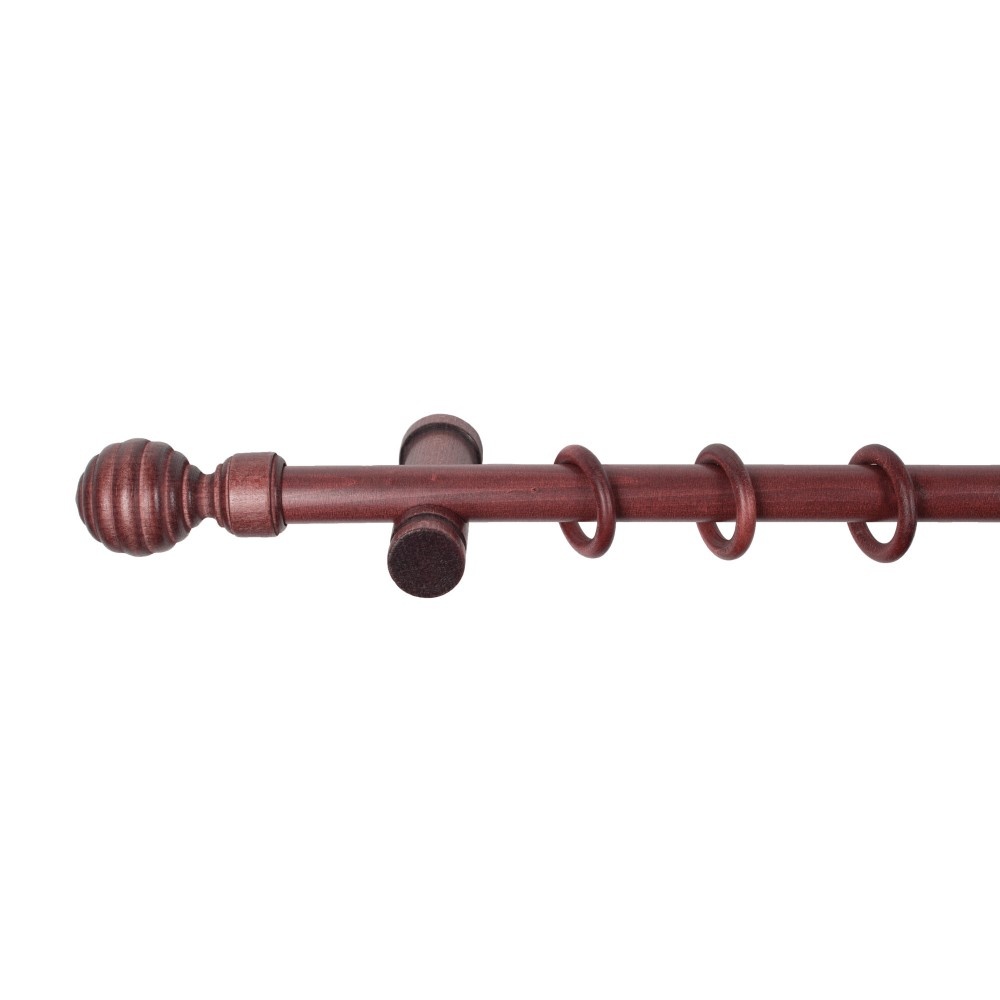
Galerie simpla lemn masiv Regal, consola moderna, nuanta mahon, 160 cm - KIT COMPLET
Galeria are diametrul de 28mm si este confectionata din lemn masiv de inalta calitate. Acest tip de galerii confera o eleganta aparte incaperii unde sunt montate. In functie de dimensiune, kitul final cuprinde urmatoarele accesorii: .tg {border-collapse:collapse;border-spacing:0;} .tg td{font-family:Arial, sans-serif;font-size:14px;padding:10px 5px;border-style:solid;border-width:1px;overflow:hidden;word-break:normal;} .tg th{font-family:Arial, sans-serif;font-size:14px;font-weight:normal;padding:10px 5px;border-style:solid;border-width:1px;overflow:hidden;word-break:normal;} .tg .tg-yw4l{vertical-align:top} Dimensiune Bară lemn Consolă perete Capăt decorativ REGAL Inele lemn Cârlige plastic Dibluri Holzsuruburi Suruburi 120 cm 1 2 2 12 12 2 2 4 140 cm 1 2 2 14 14 2 2 4 160 cm 1 2 2 16 16 2 2 4 180 cm 1 2 2 18 18 2 2 4 200 cm 1 2 2 20 20 2 2 4 220 cm 1 2 2 22 22 2 2 4 240 cm 1 3 2 24 24 3 3 6 260 cm 1 3 2 26 26 3 3 6 280 cm 1 3 2 28 28 3 3 6 300 cm 1 3 2 30 30 3 3 6 320 cm 2 x 160 3 2 32 32 3 3 6 360 cm 2 x 180 3 2 36 36 3 3 6 400 cm 2 x 200 3 2 40 40 3 3 6 Opțional: pe acest tip de galerii se pot monta șine „U” pentru perdea, permițând astfel ca pe galerie sa fie montată draperia.
Brand: SNDeco
Category: Home & Garden > Decor > Window Treatment Accessories > Curtain & Drape Rods